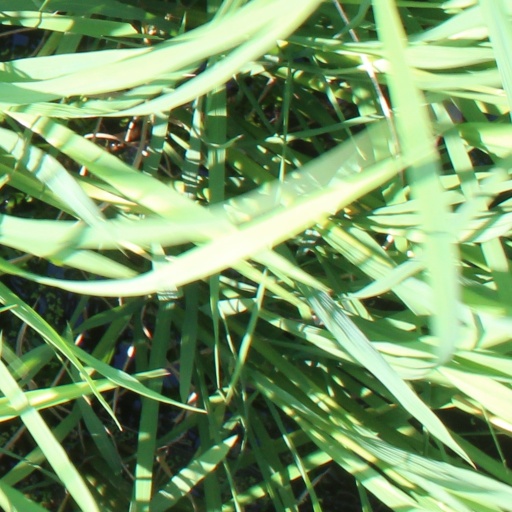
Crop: rice